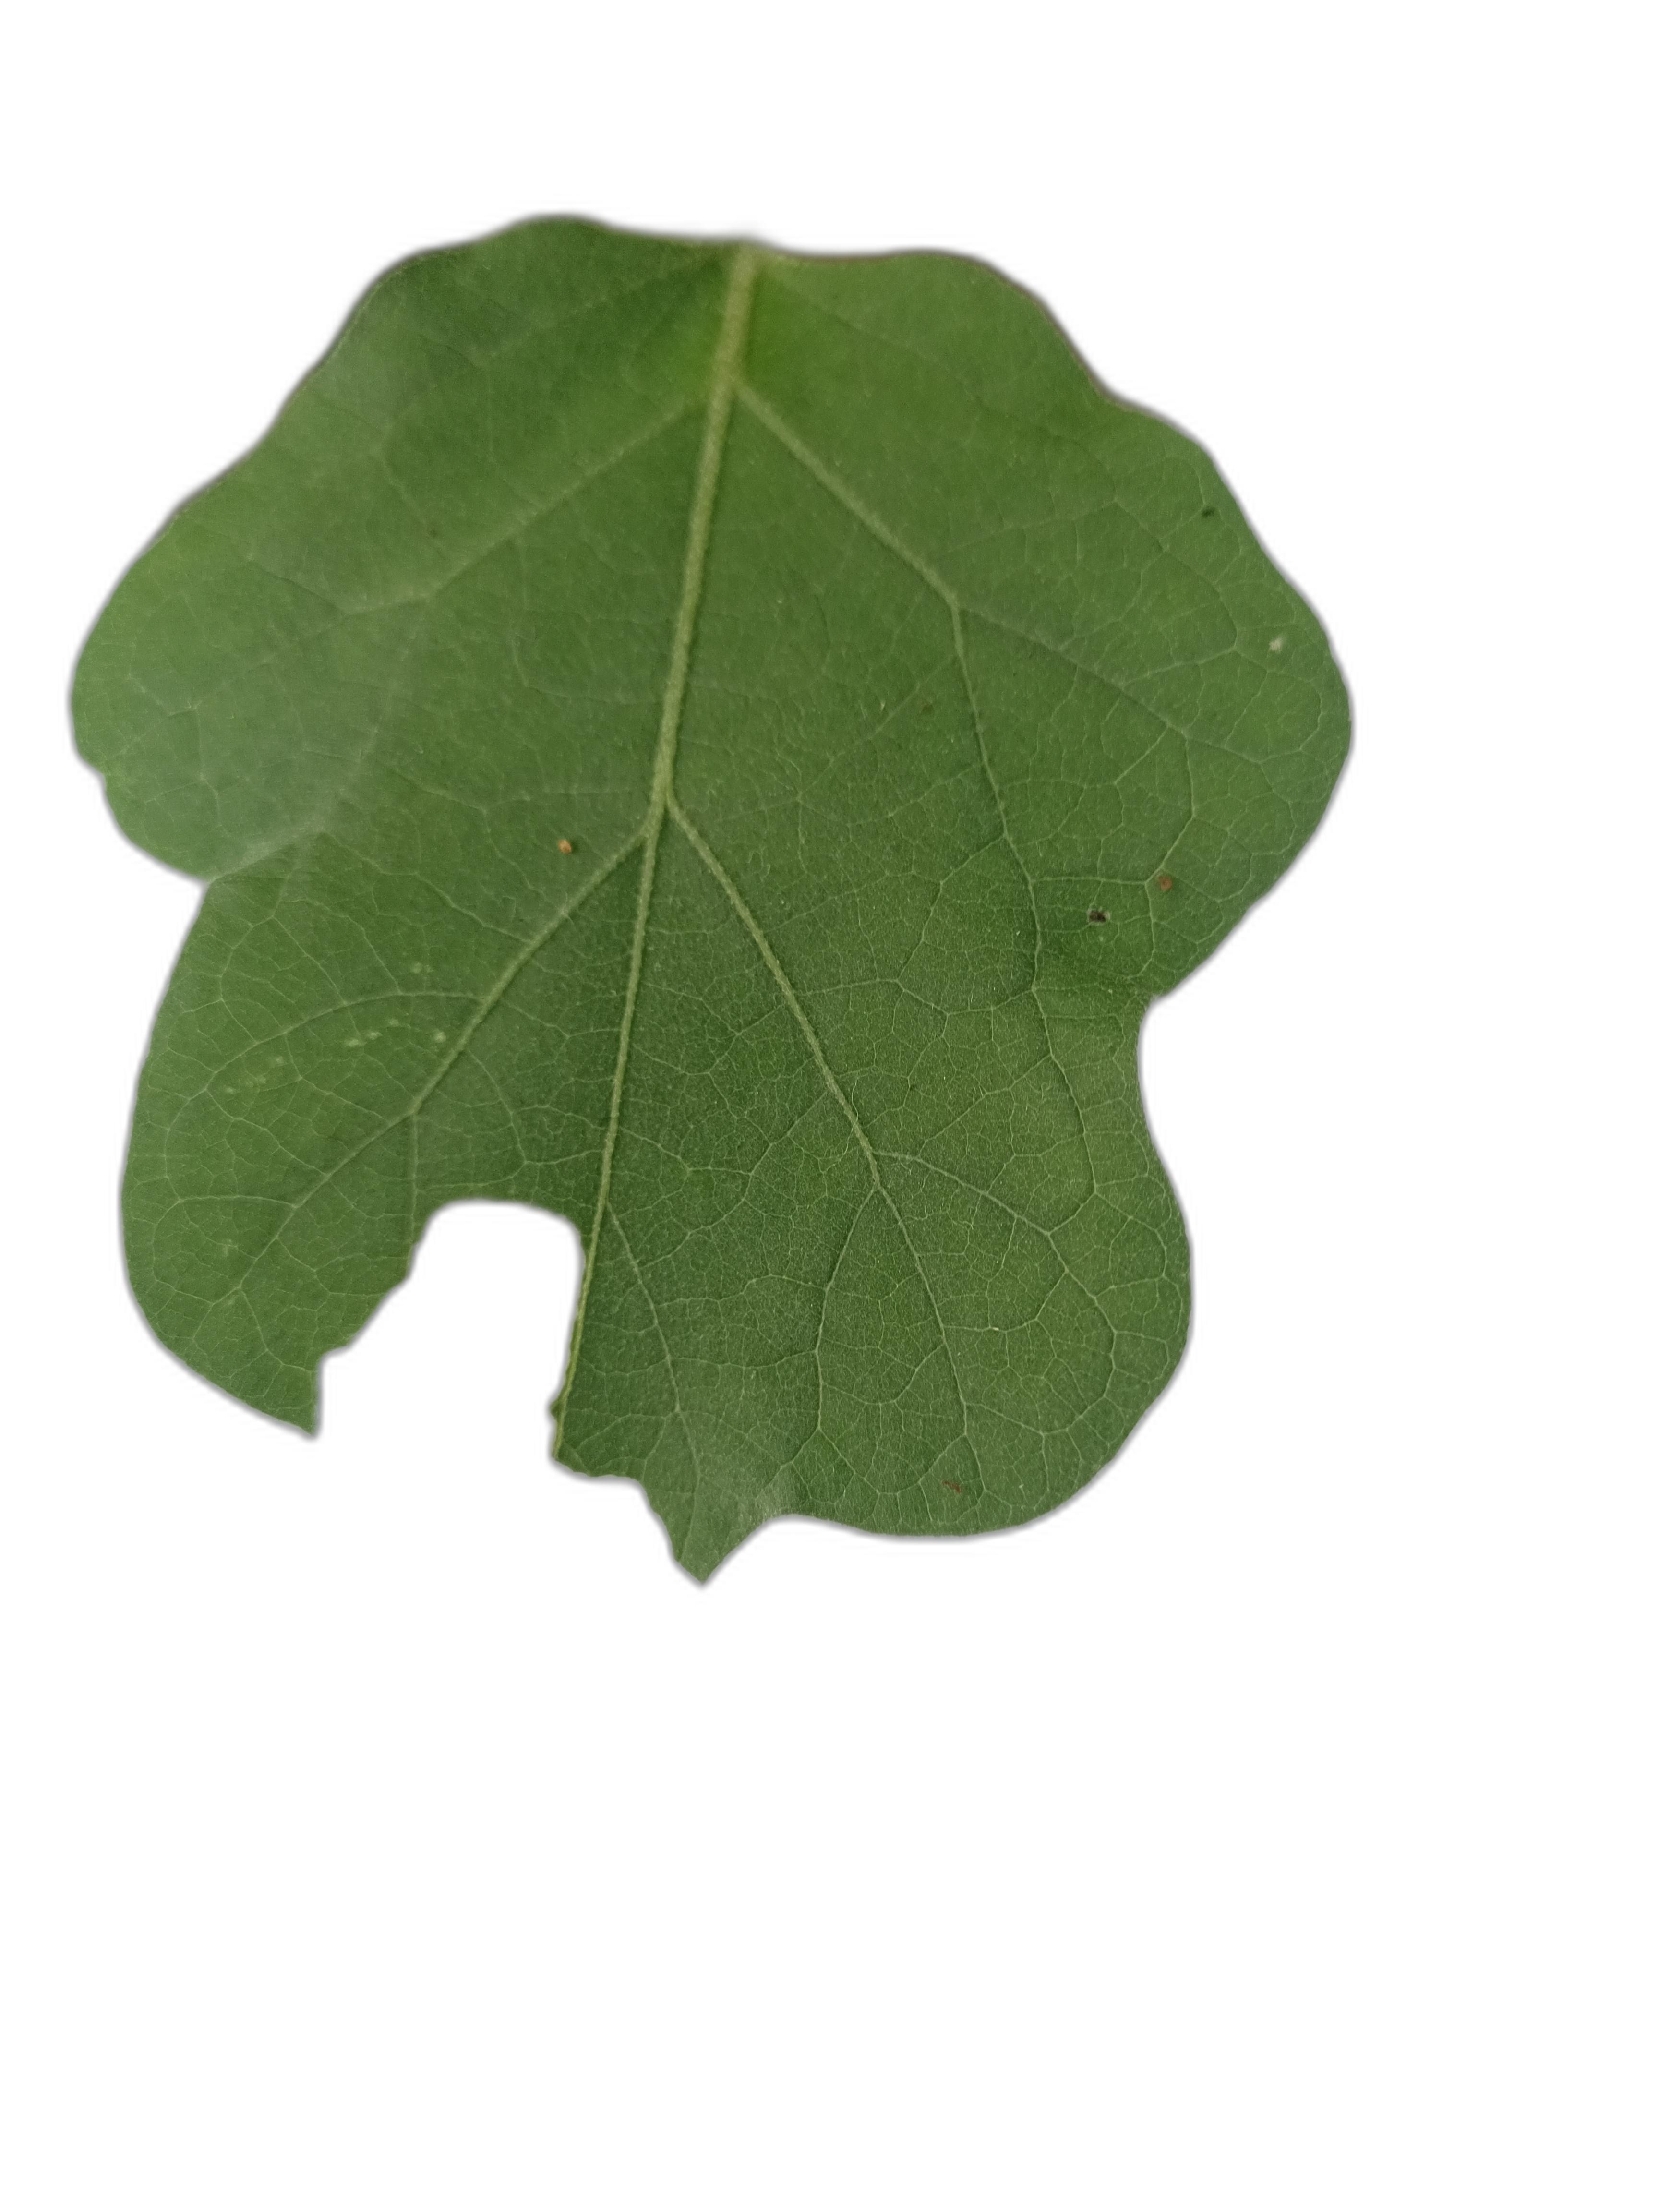
Label: Insect Pest Disease